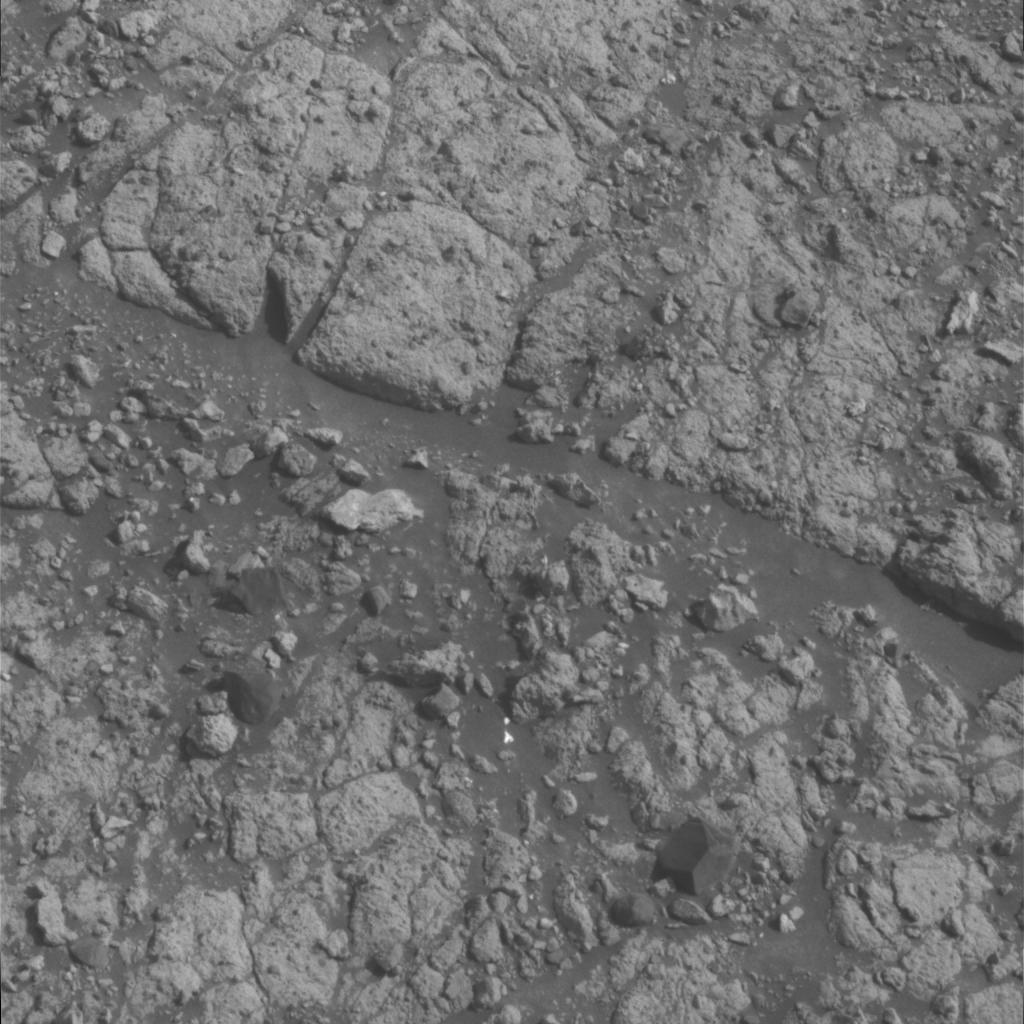
Surface features visible: Rock Outcrops, Clasts, Rock (Linear Features), Soil, Nearby Surface